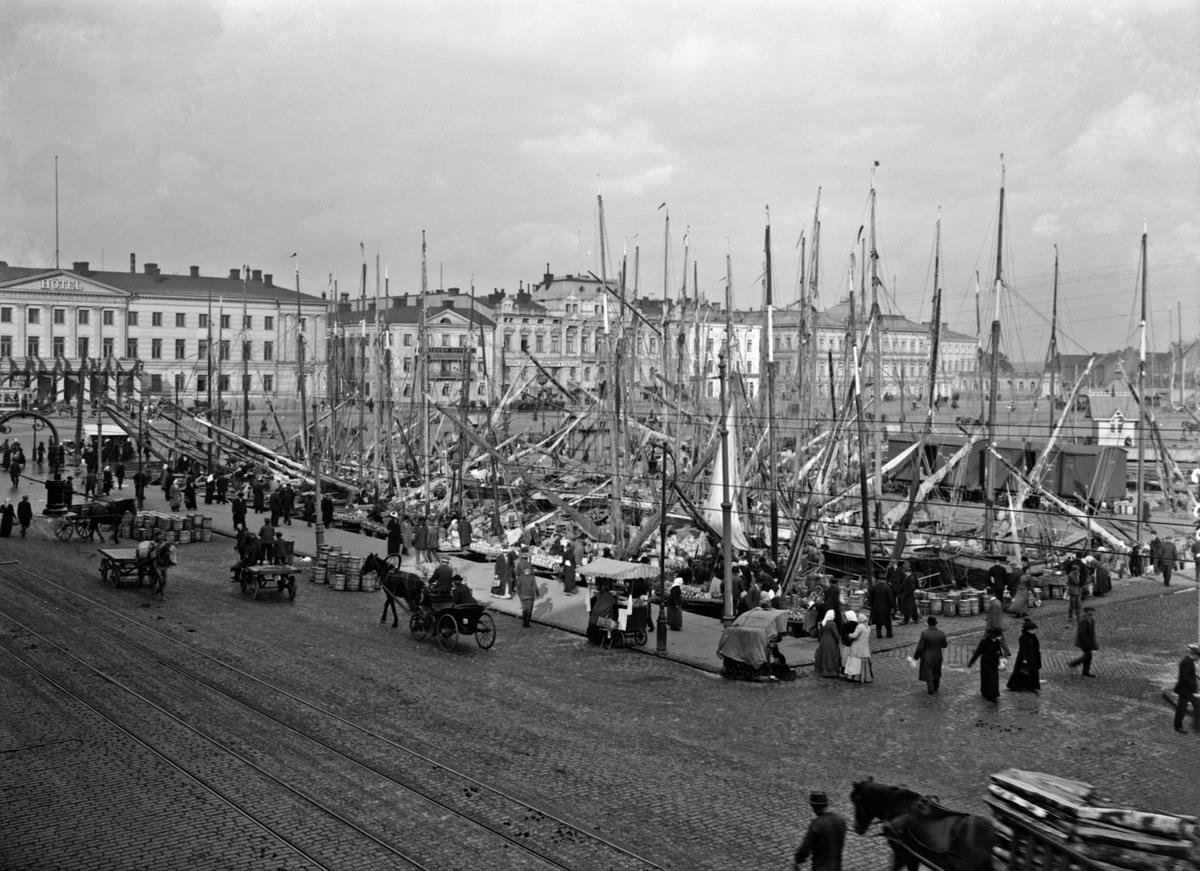
Kalamarkkinat Eteläsatamassa Kolera-altaalla
sisällön kuvaus: Kalamarkkinat Eteläsatamassa Kolera-altaalla. mustavalkoinen
Kuvaaja: Sundström, Eric, valokuvaaja
Ajankohta: kuvausaika 1913
Paikka: Suomi, Uusimaa, Helsinki, Kaartinkaupunki Helsinki, Eteläsatama
Aiheet: satmat, torit, rannat, markkinat, veneet, hevosajonneuvot